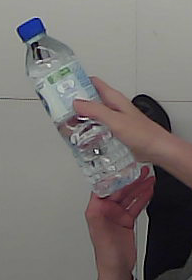
Product: nestle_water